Harriet Stirling

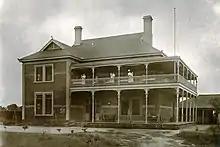
Mareeba Babies' Home, Woodville Park c. 1921

Quambi Nursing Home, founded 1913 by the Babies' Hospital Association and run by Elizabeth Bartels, née Jeffery, was a private hospital on Pennington Street, North Adelaide, for sick babies under the age of two. A tent was set up in the grounds for parents who could not afford the cot fees. The Home became overcrowded and the Association leased another building in Winchester Street, St Peters. In 1915 this became the Babies' Hospital.